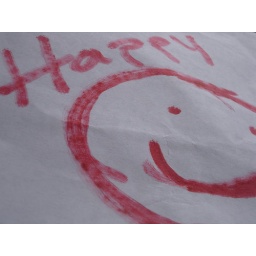
(Monochromatic color) Shot in the flower mode on a white sheet of paper brings out this single color.